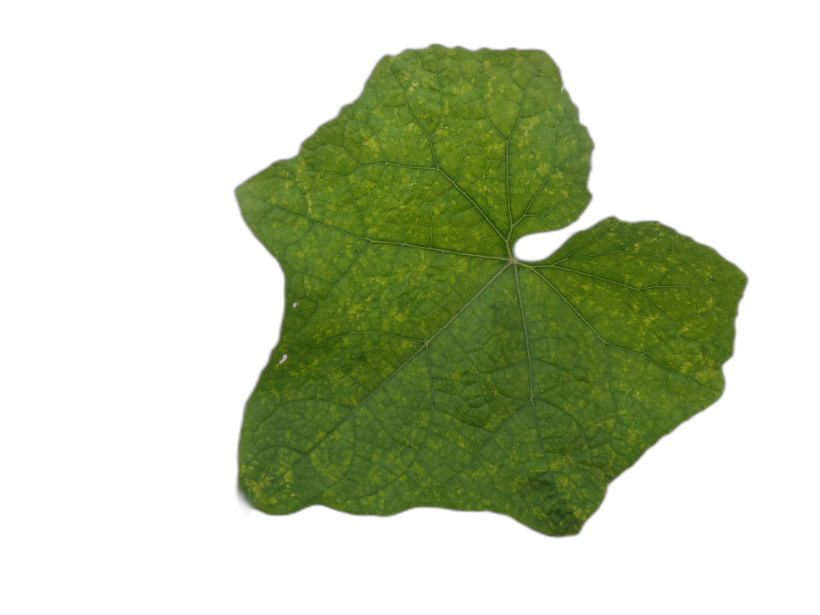
Crop: Zucchini
Label: Downy_Mildew